Confederate States of America

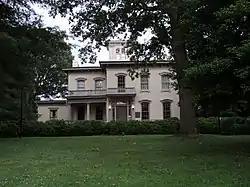
William T. Sutherlin's mansion in Danville, Virginia was the temporary residence of Jefferson Davis and dubbed the "last Capitol of the Confederacy".

Montgomery, Alabama, served as capital of the Confederate States from February 4 until May 29, 1861, in the Alabama State Capitol. Six states created the Confederacy there on February 8, 1861. The Texas delegation was seated at the time, so it is counted in the "original seven" states of the Confederacy; it had no roll call vote until after its referendum made secession "operative". The Permanent Constitution was adopted there on March 12, 1861.